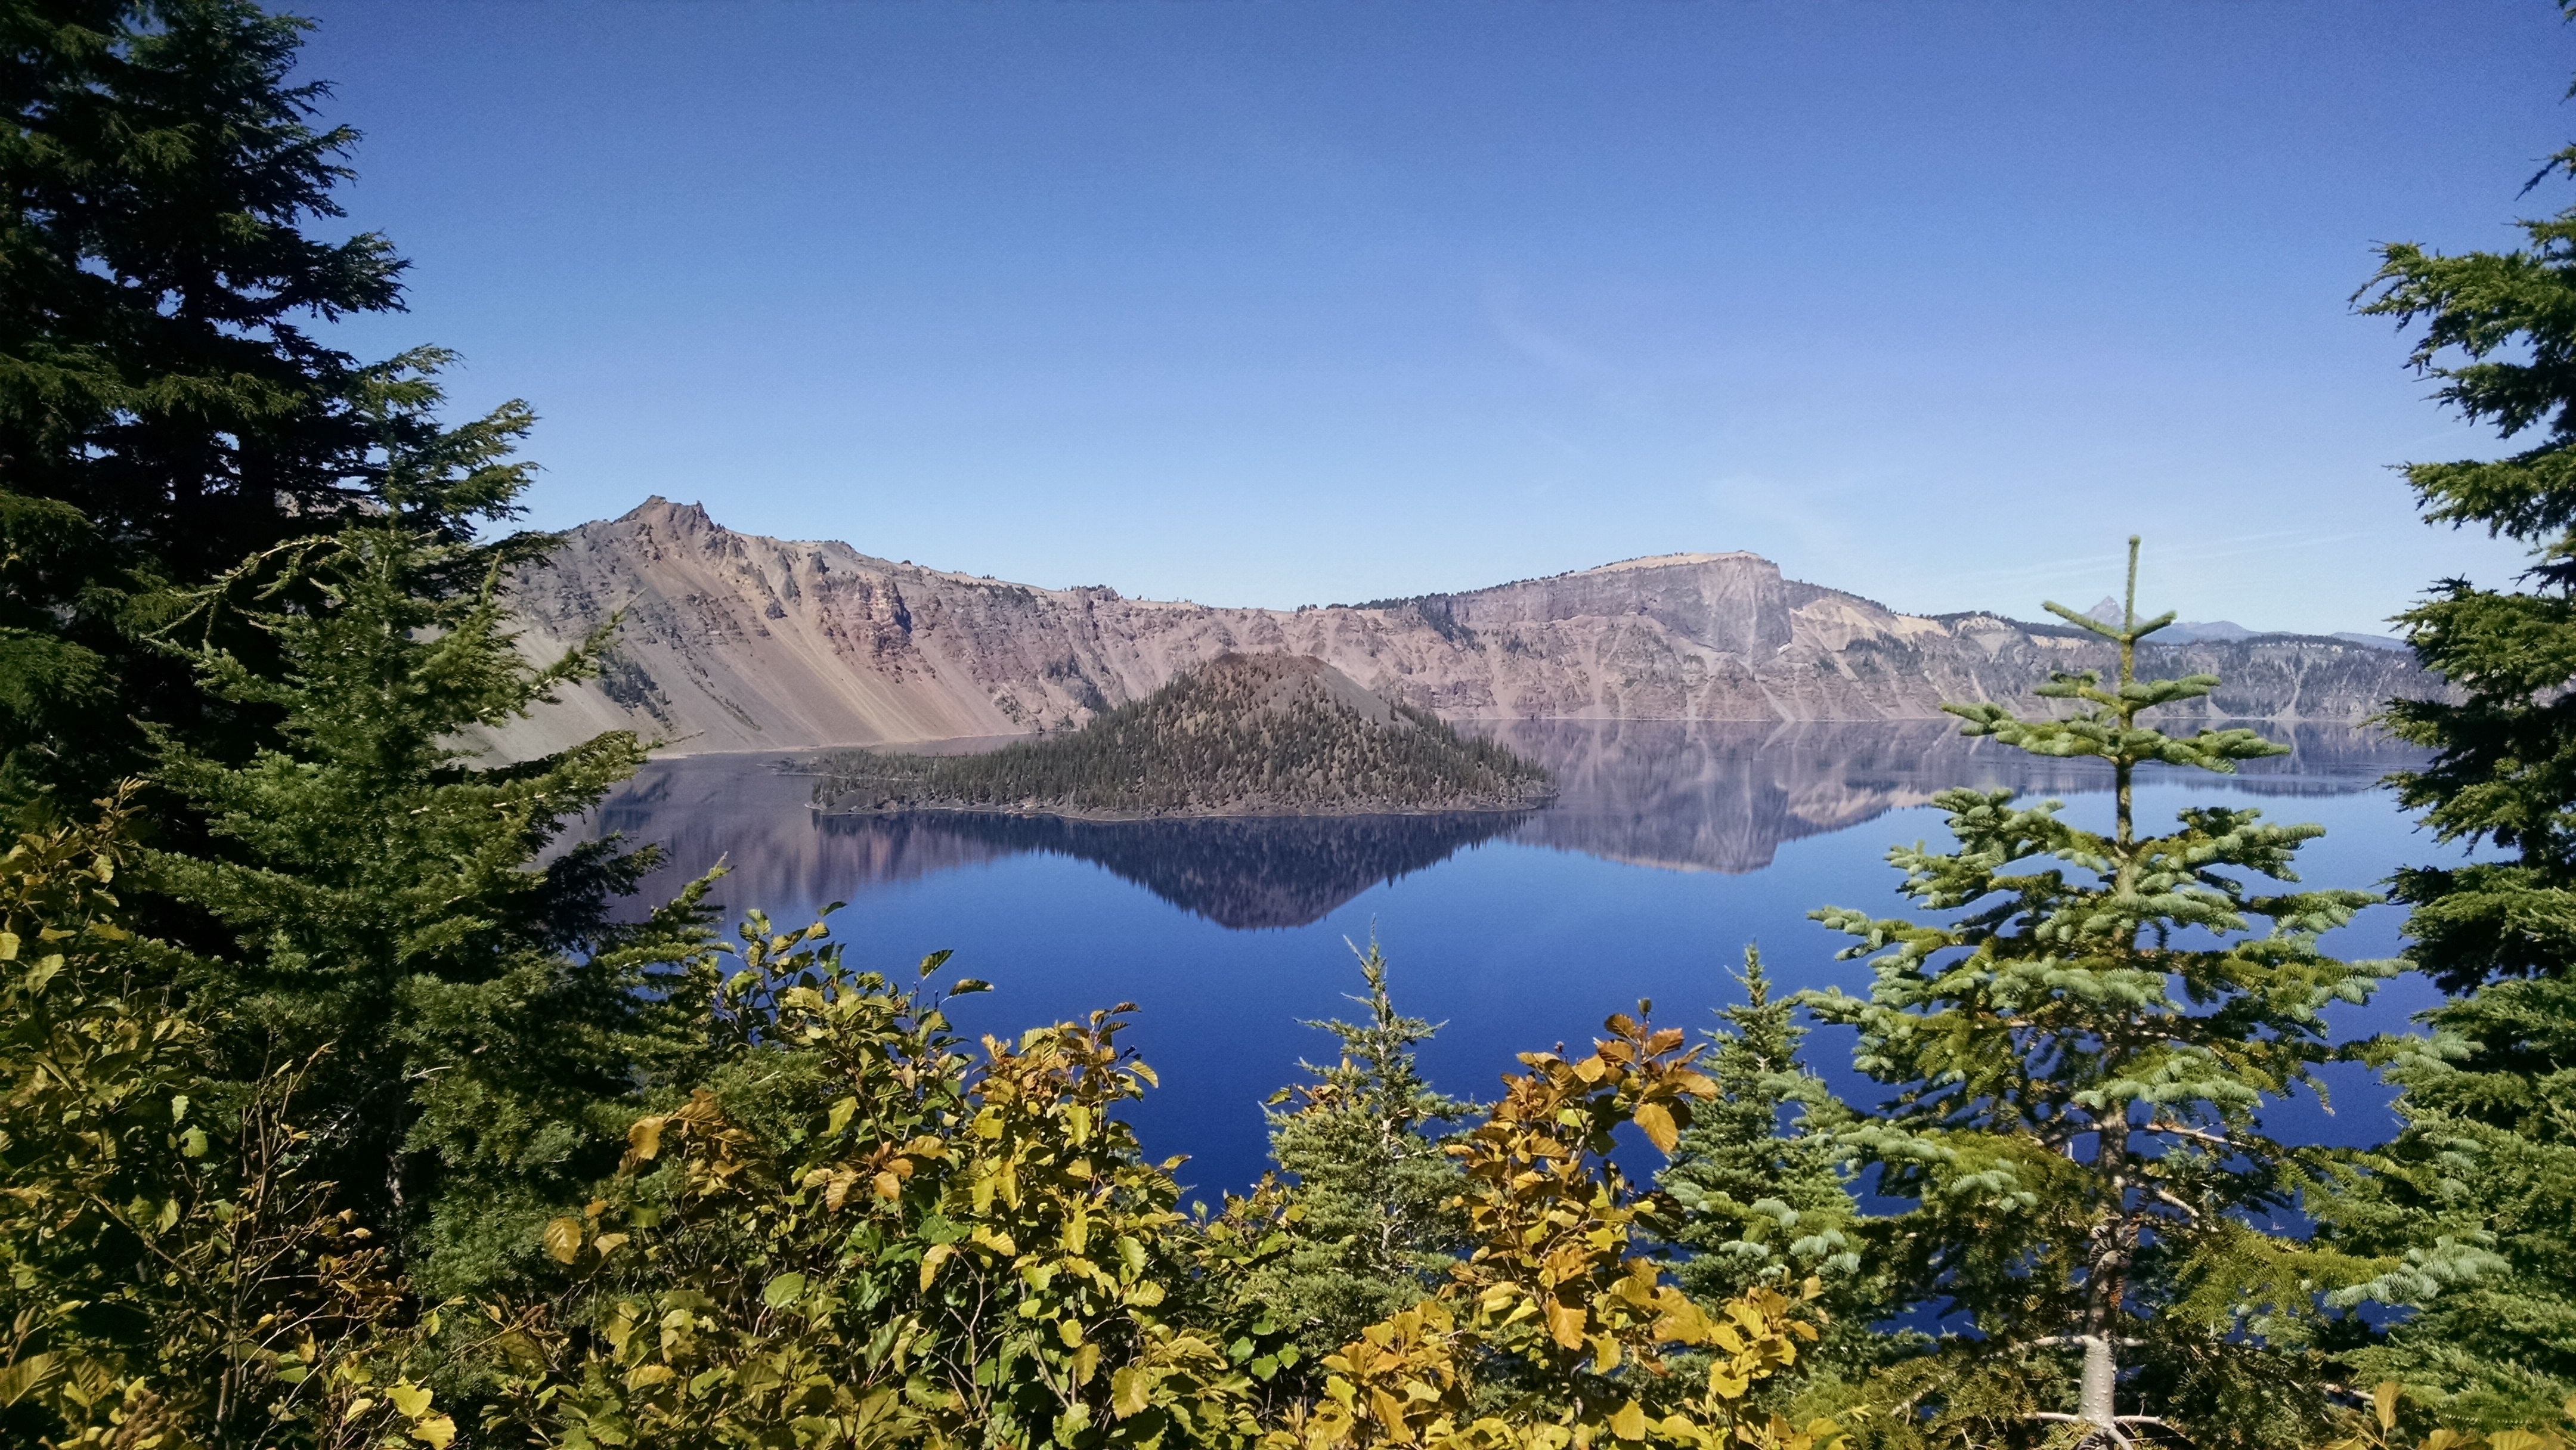
nature, wilderness, mountain, trail, lake, mountain range, blue, reservoir, national park, ridge, body of water, loch, crater lake, ecosystem, oregon, tarn, wizard island